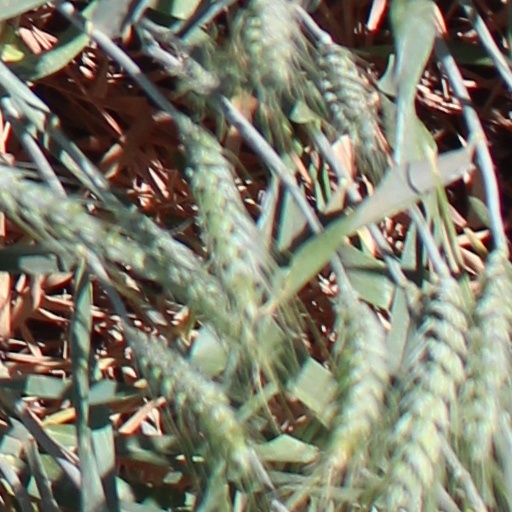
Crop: wheat